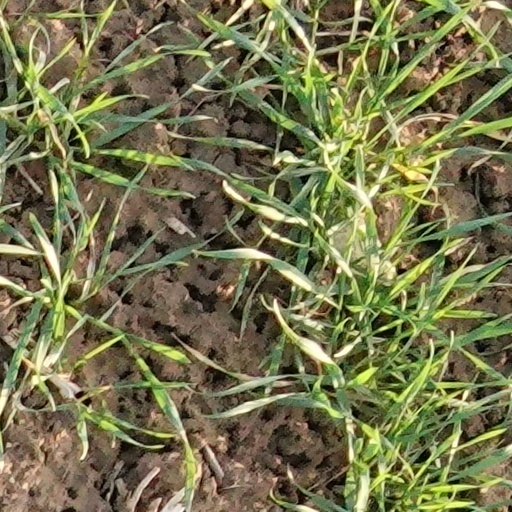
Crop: wheat